Pavel Dias

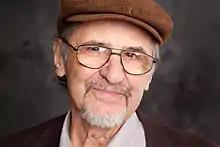
Pavel Dias (2013)

Pavel Dias (9 December 1938 – 19 April 2021) was a Czech photographer and university teacher. He was born in Brno and often spent his childhood in Brankovice. After studying at the Secondary school of Art and Design in Brno, where he met his later wife Hilda Misura-Dias, he continued to the Film and TV School of the Academy of Performing Arts in Prague (FAMU), which he completed in 1964 after a short break.